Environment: real
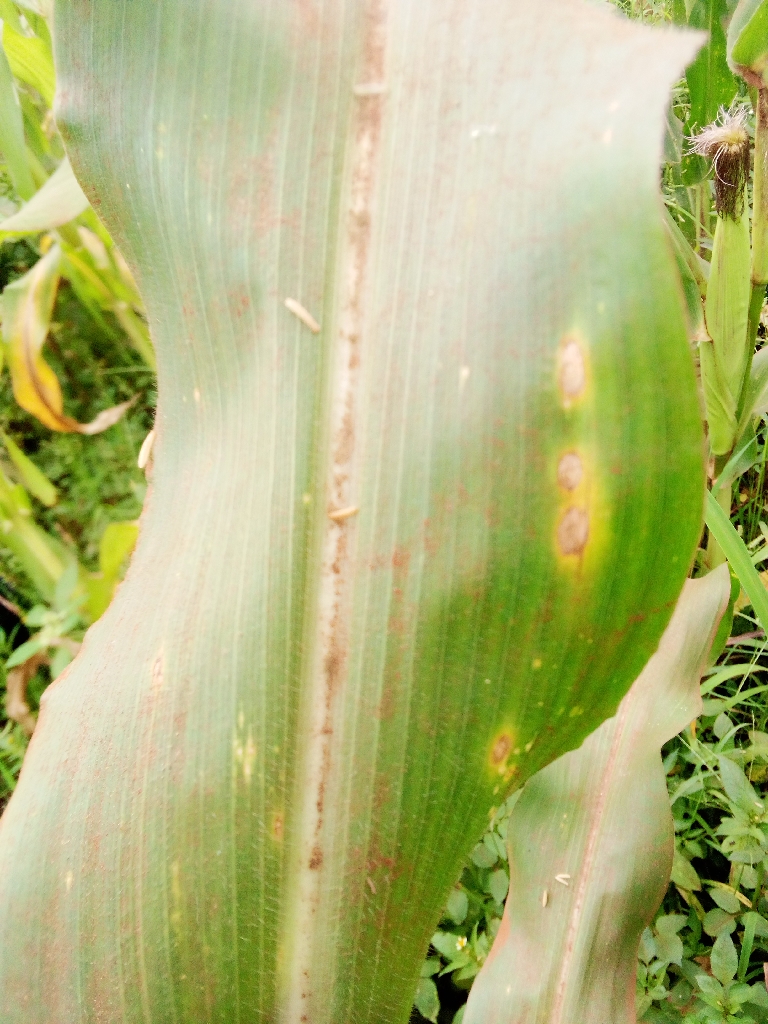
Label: northern_corn_leaf_blight